Jenny Bürde-Ney

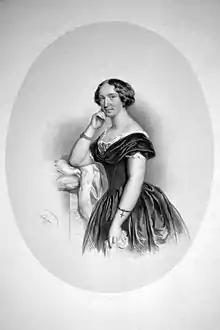
Jenny Bürde-Ney, lithograph by Josef Kriehuber, 1852

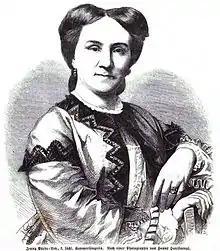
Portrait by Adolf Neumann after a photo by Hanns Hanfstängl (1867)

Jenny Bürde-Ney (December 21, 1824, Graz - May 7, 1886, Dresden) was a German operatic soprano. She performed many leading roles in prestigious opera houses, and later became a singing teacher.